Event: Nepal Earthquake
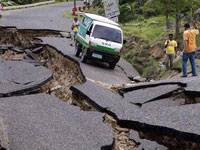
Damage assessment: damage